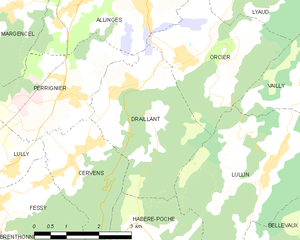
Carte des communes françaises Draillant